The Bailey's Hotel

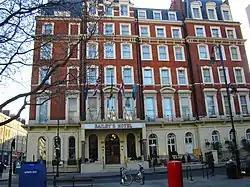
Facade on Courtfield Road

The Bailey's Hotel, is a historic hotel in the Kensington district of London. The postal address is 140 Gloucester Road, but the main entrance is on Courtfield Road, opposite Gloucester Road tube station. It was established in 1876 and named after its original owner, Sir James Bailey (1840-1910), Member of Parliament.